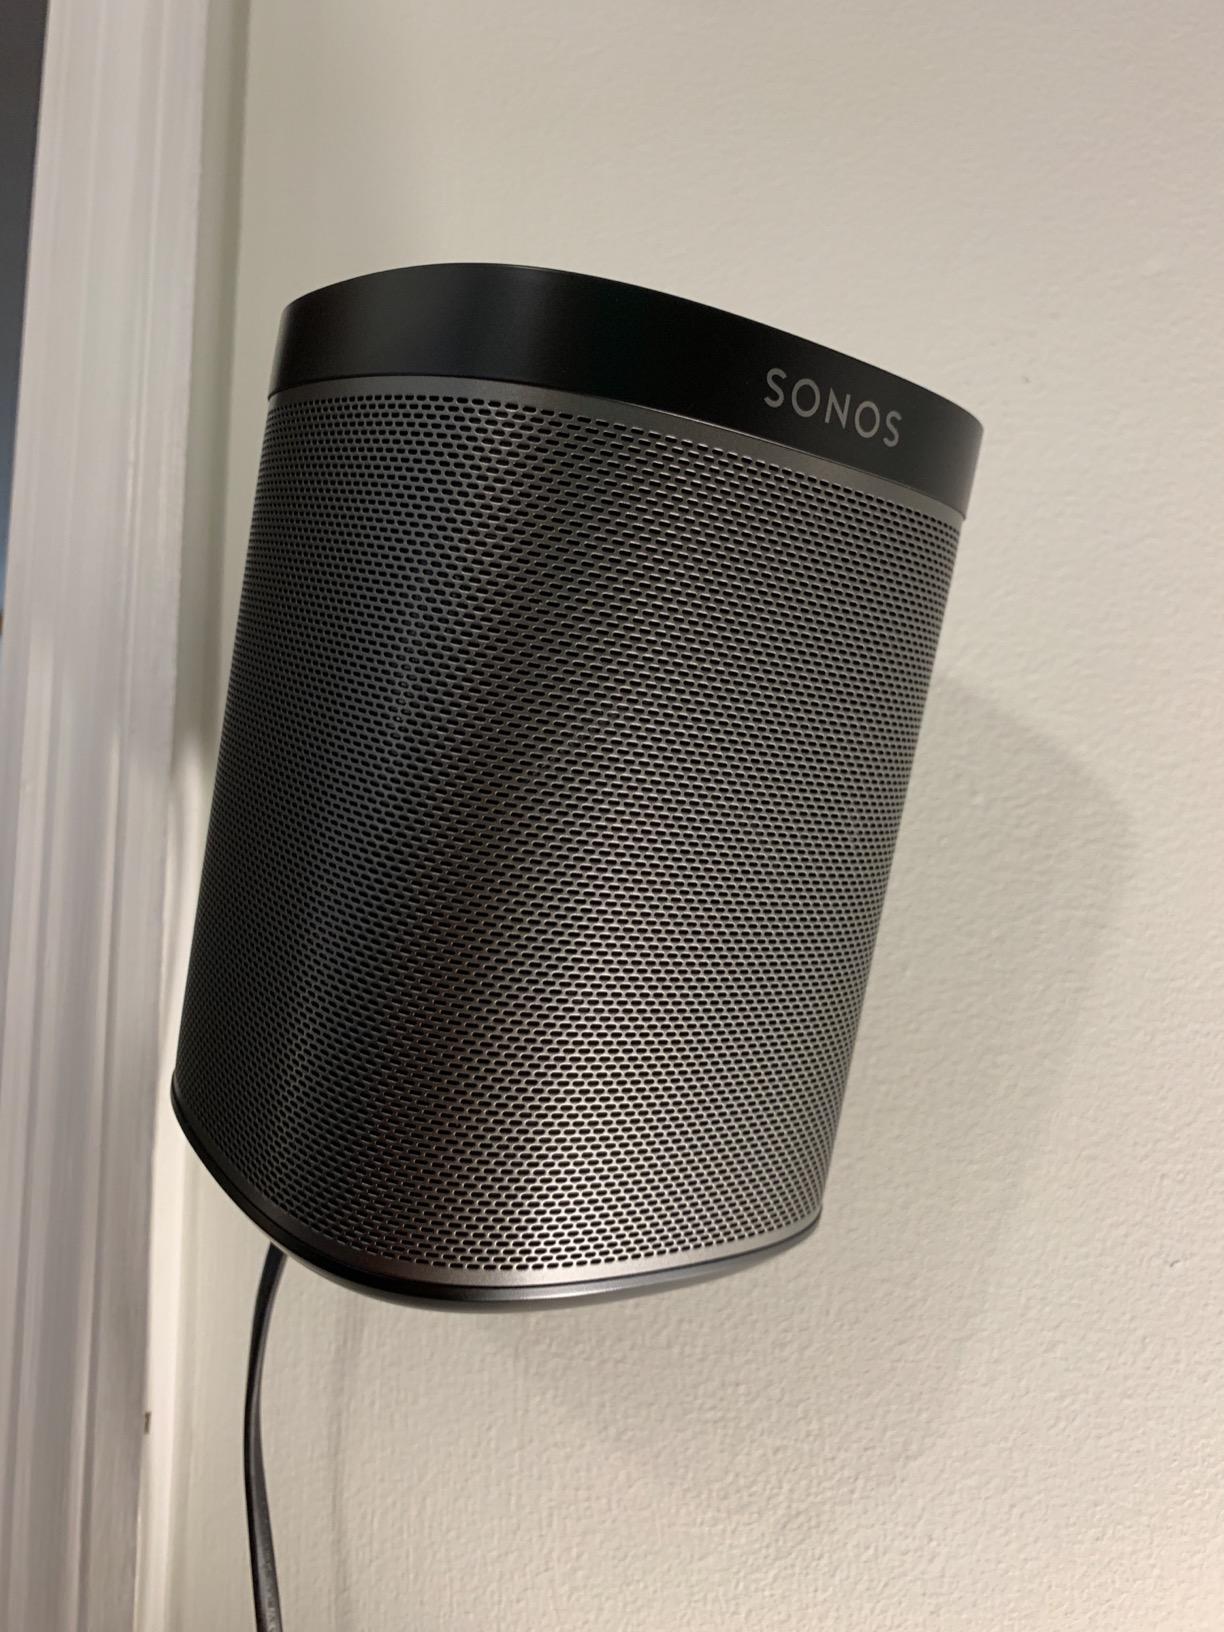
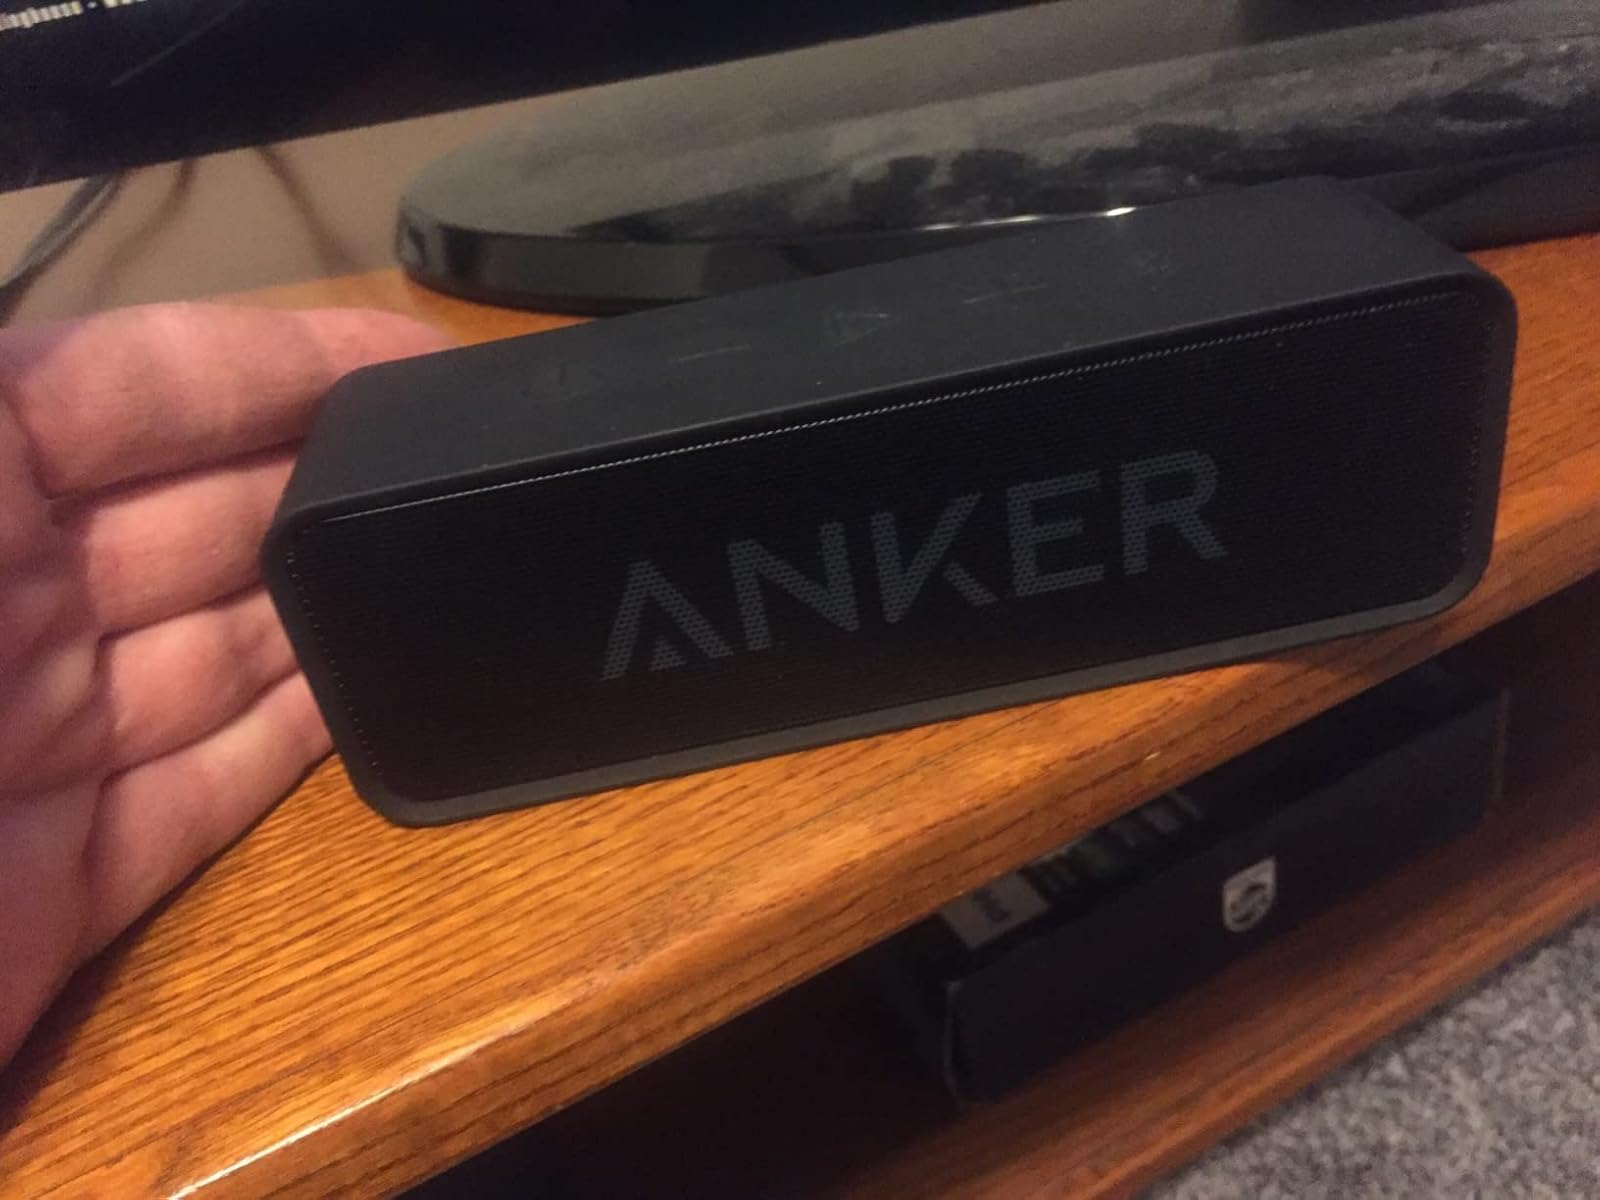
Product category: speaker
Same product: no